Willeke Alberti

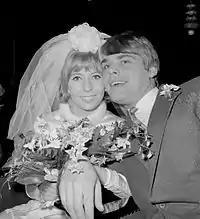
Willeke Alberti and Joop Oonk getting married on 27 December 1965

Alberti started her career at the early age of eleven in the musical "Duel om Barbara" and she recorded her first single in 1958 together with her father. During the 1960s, she was a well-known singer in the Netherlands and had at least one No. 1 hit with "De winter was lang" ("The winter was long"), however there was no official Dutch chart at the time. Willeke and her father had a television show between 1965 and 1969. Her singing career from 1970 onwards is less active, however Alberti still releases singles and albums at an irregular interval and plays minor roles in television programs and movies.